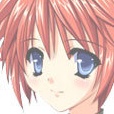
Portrait style: Anime Portrait